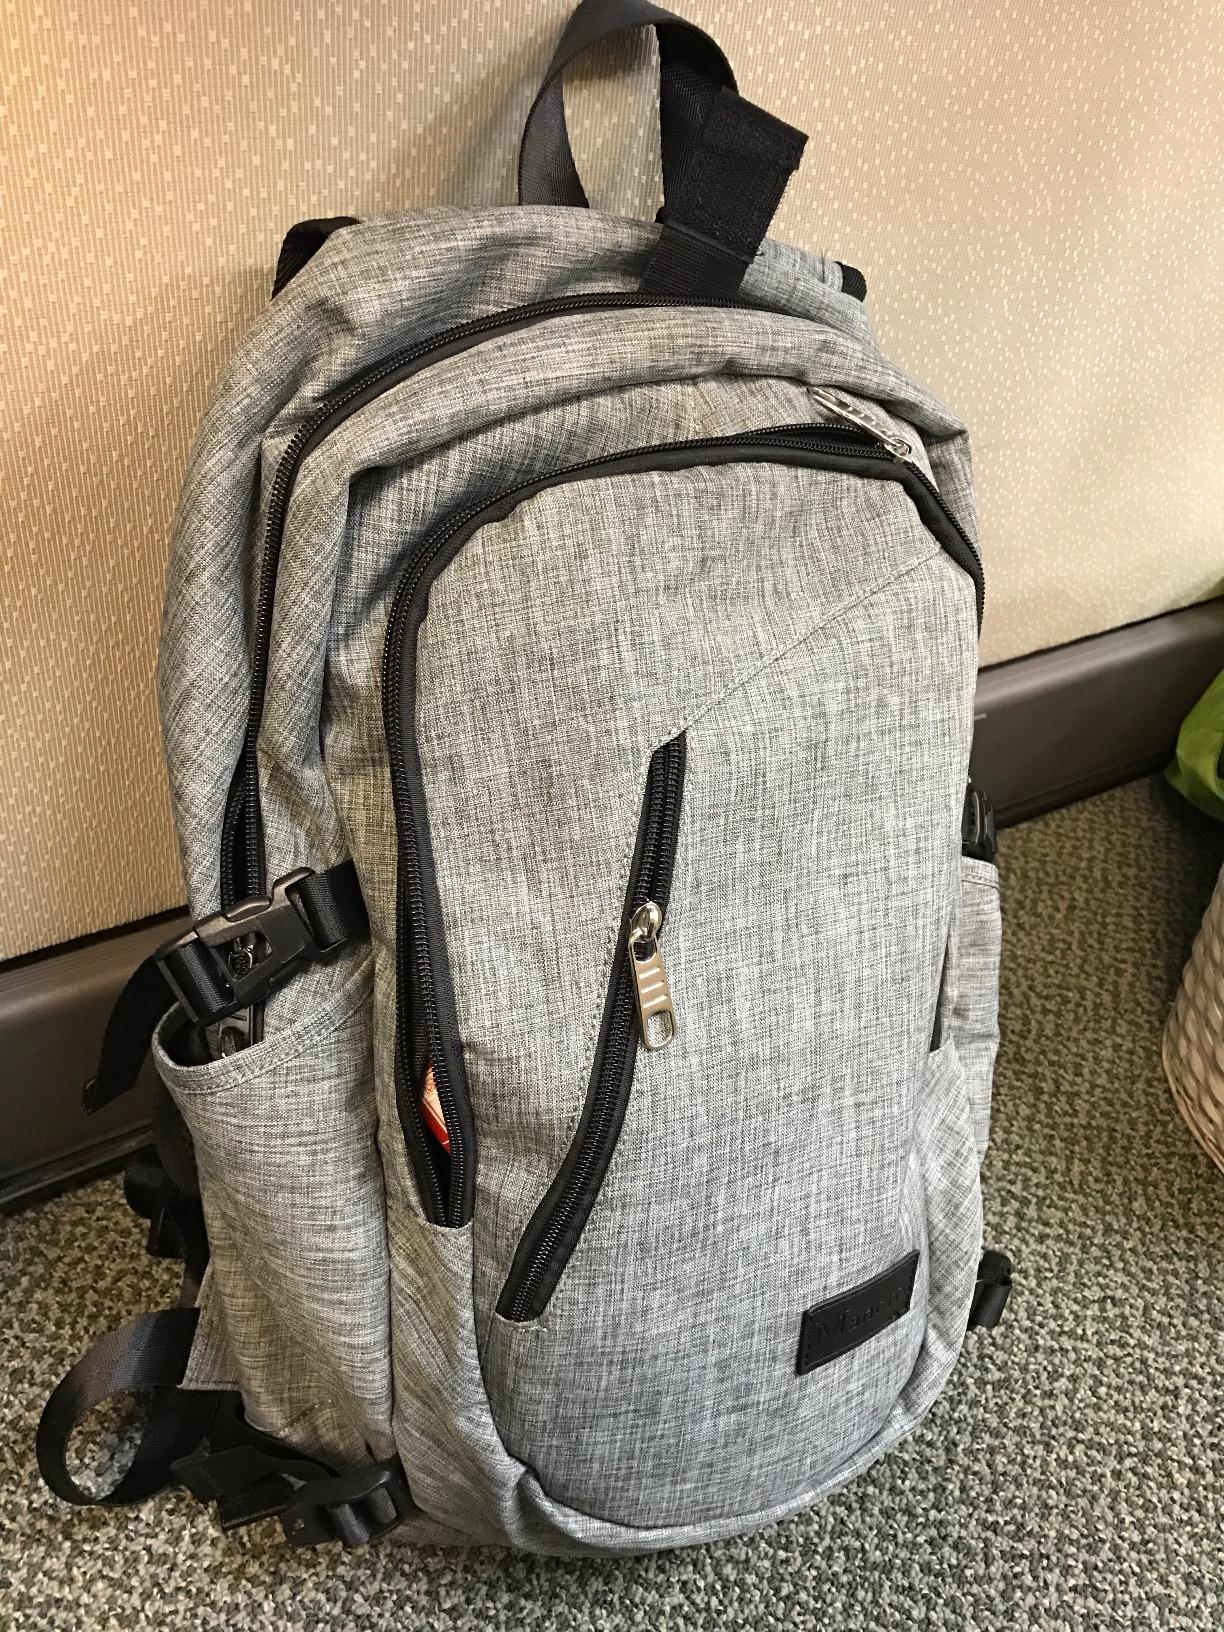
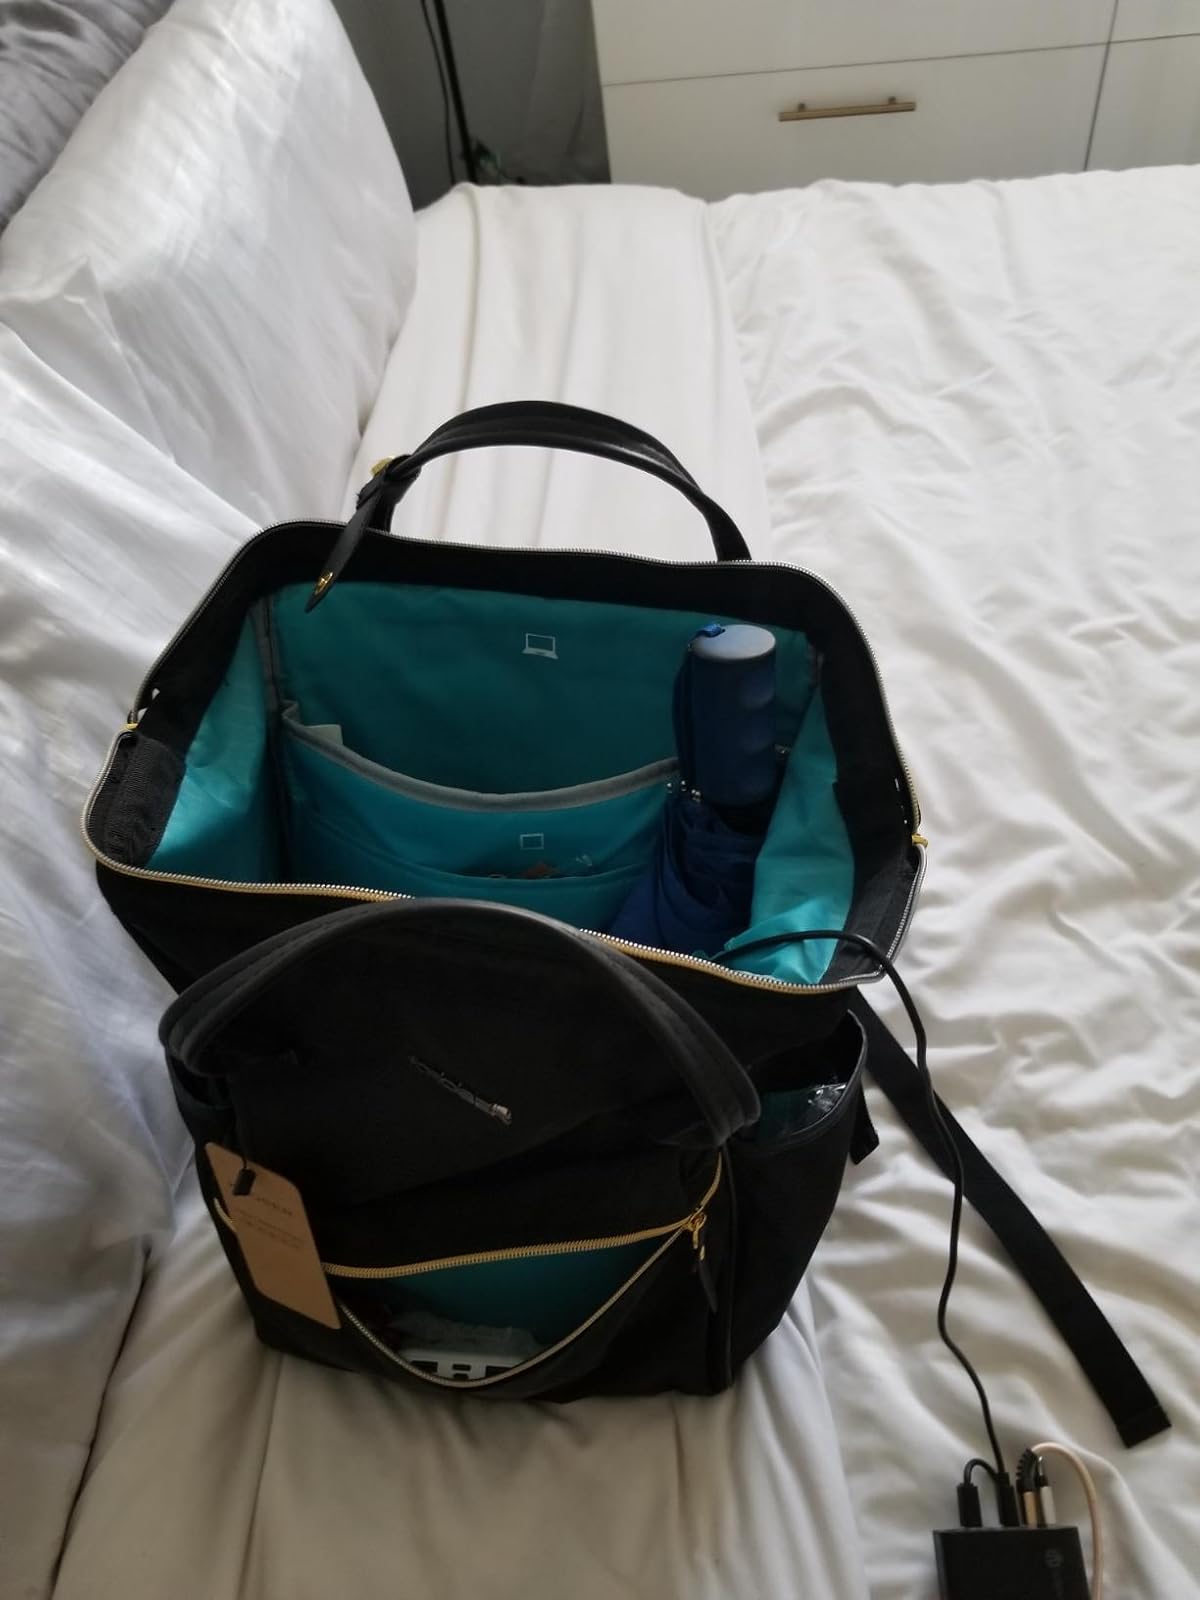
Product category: bag
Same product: no